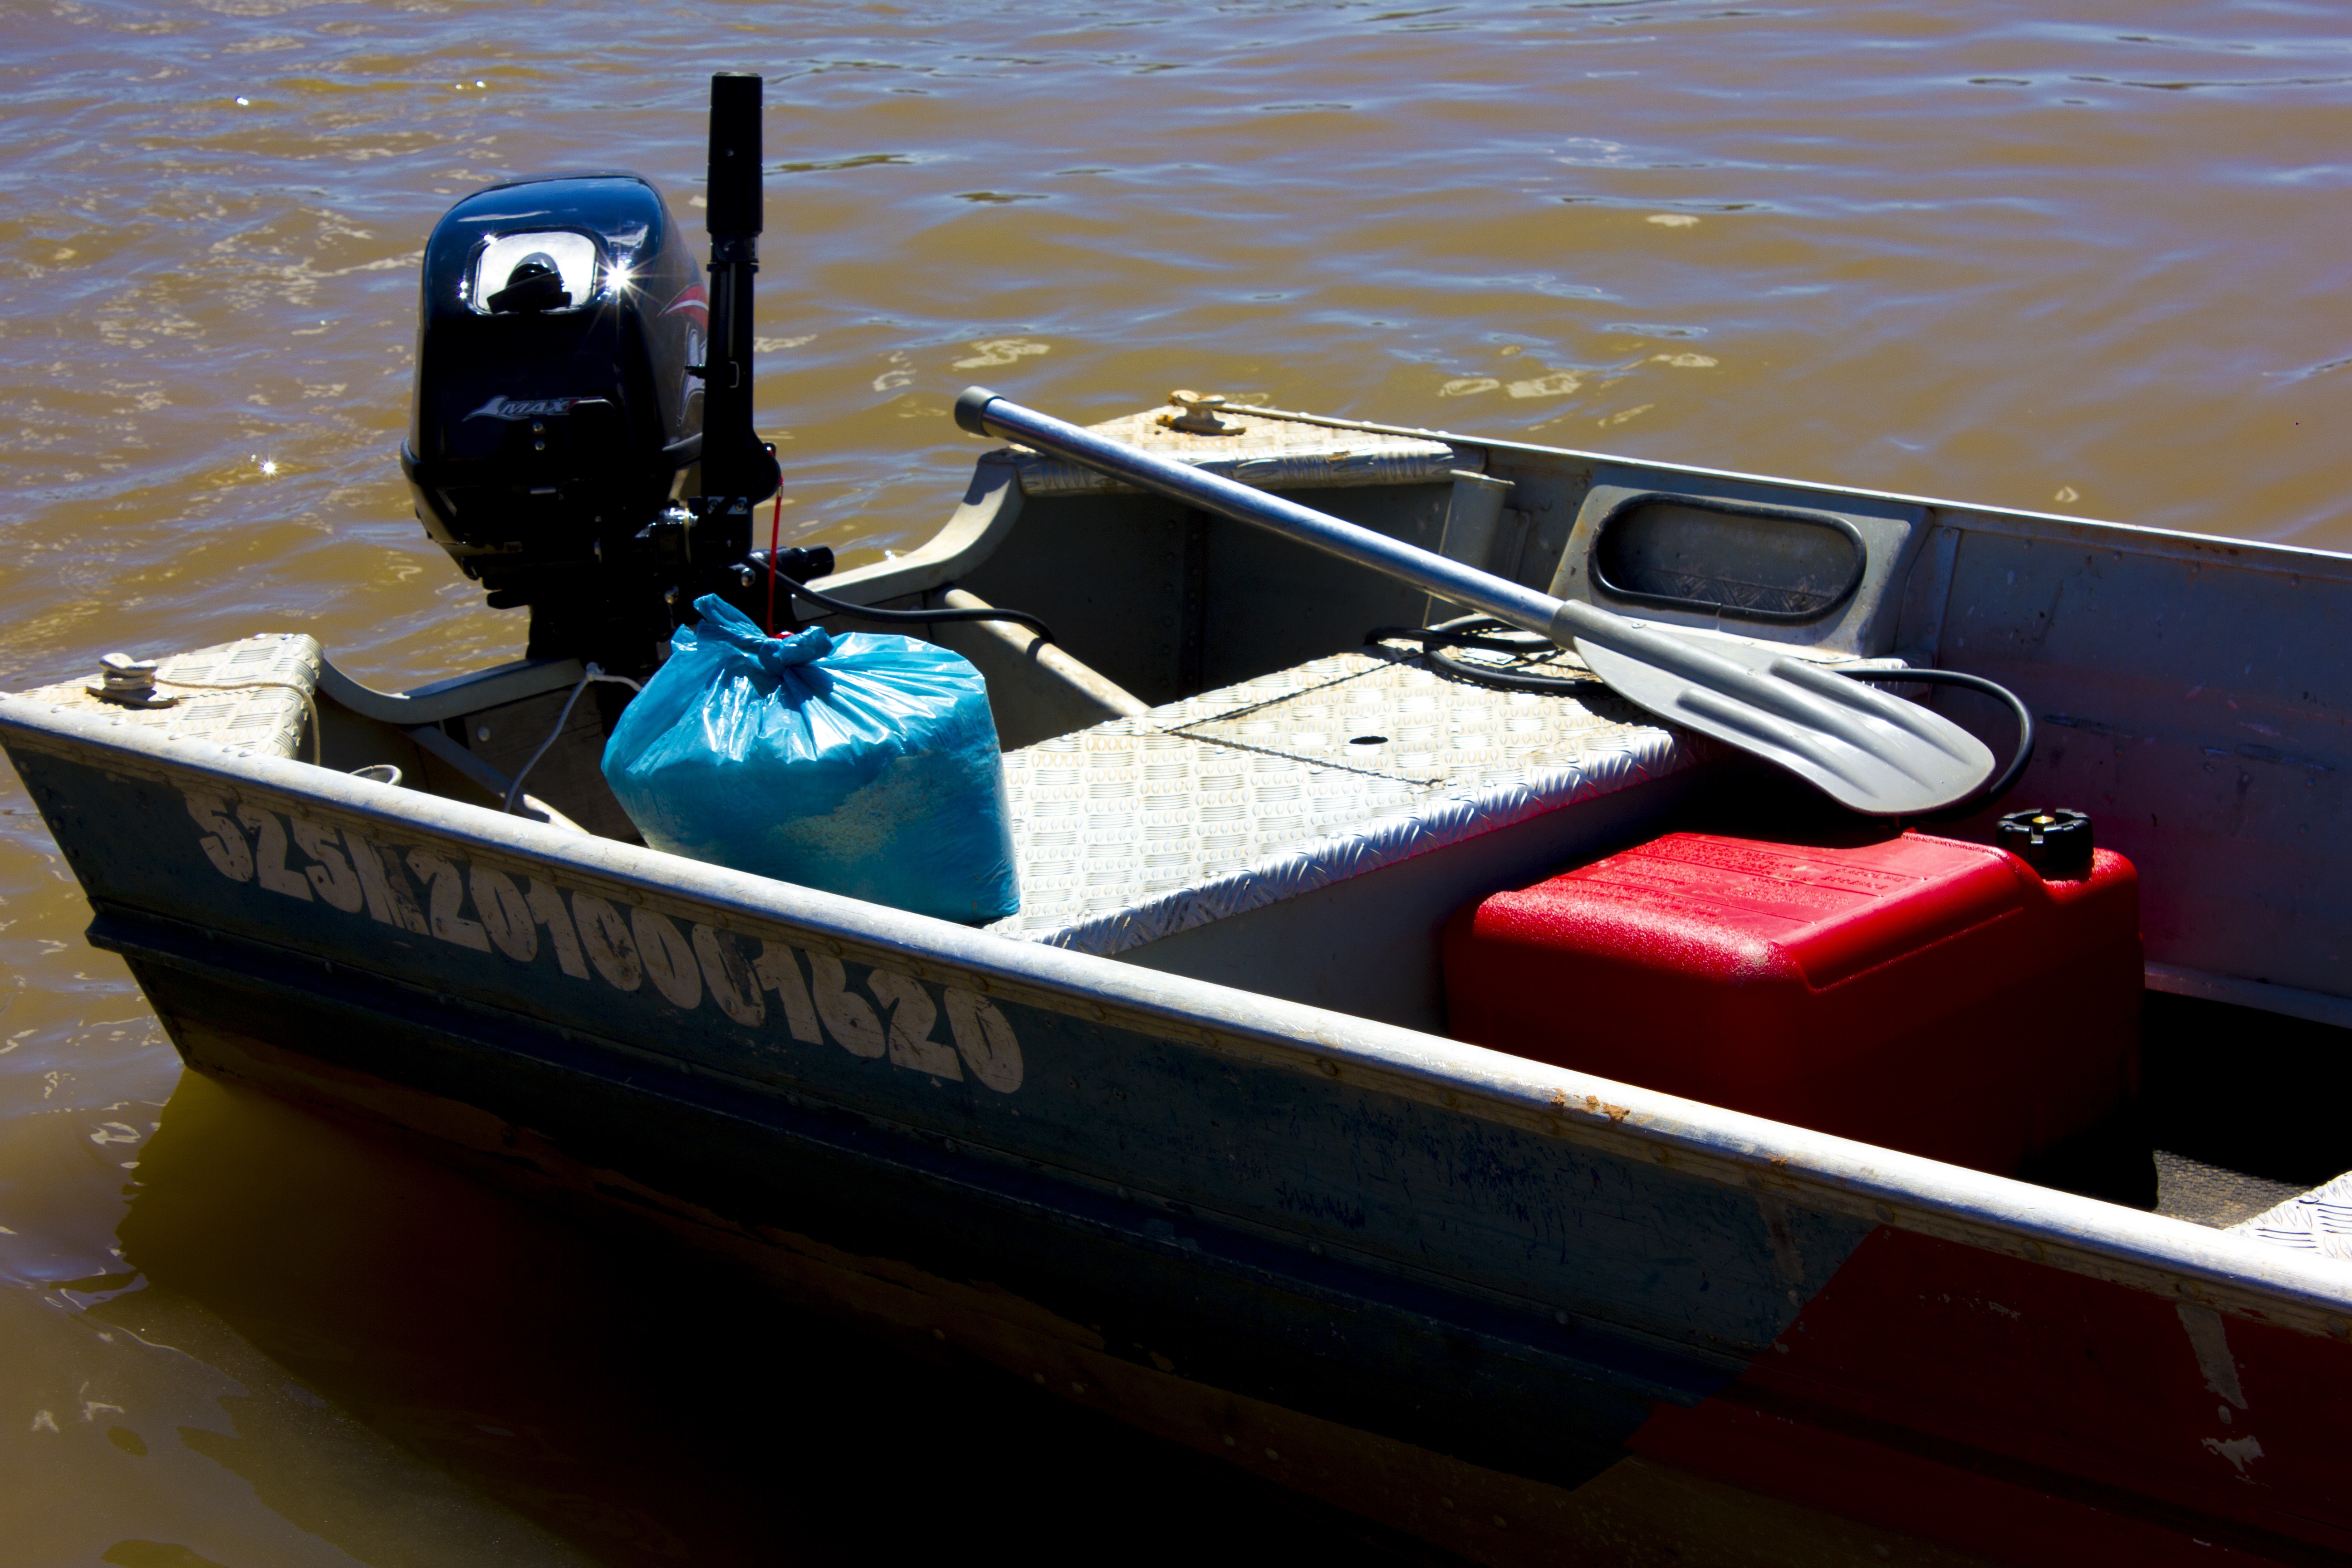
landscape, water, boat, vehicle, motorboat, boating, rio, watercraft, dinghy, skiff, watercraft rowing, bass boat